Arbeiterwille

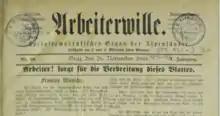
Banner form issue of 26 November 1890

Arbeiterwille was social democratic paper published in Graz, Styria, Austria, from 1890 to 1934.